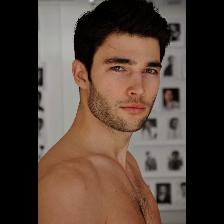
Label: Human